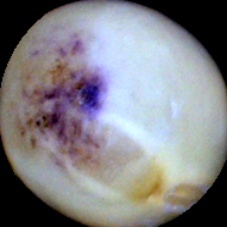
Label: Spotted